1981 F1 Powerboat World Championship

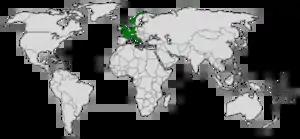
Countries that hosted F1 Powerboat races in 1981, shown in green.

Points were awarded to the top six finishers based on the aggregated results of between one and four heat races during the event. Any drivers below sixth place were not classified (NC).